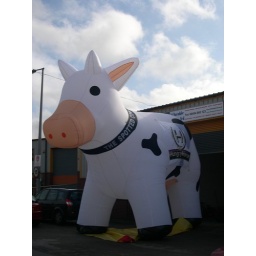
20ft Inflatable Cow! for the spotted cow pub in wiltshire